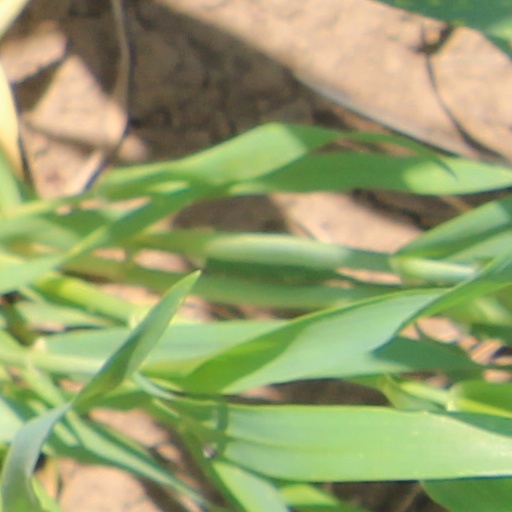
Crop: wheat